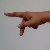
The image shows a hand gesture representing the letter 'P' in Indian Sign Language.